Walter Elliot (naturalist)

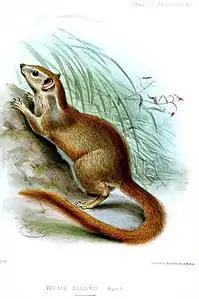
"Anathana ellioti" named after Elliot by George Robert Waterhouse, the genus name is derived from Tamil.

He took an interest in the local zoology and spent considerable time outdoors in his early years in India. He was in correspondence with Charles Darwin and at his request he sent him skins of various domestic birds from India and Burma in 1856. He also collaborated with naturalists in India like Thomas C. Jerdon. He collected specimens of molluscs, beached whales and dolphins and a range of other species which were examined by experts in Britain like Richard Owen. He catalogued the mammals of southern India in the "Madras Journal of Literature and Science" and described several new species of small mammals. The rat species "Golunda ellioti" and the Madras tree-shrew "Anathana ellioti" are named after him. W. T. Blanford wrote to him "[V]ery little work is now done on mammals in India. Everybody has gone into ornithology. So far as I am aware your paper in the Madras journal is the only good account ..." Two species of Indian reptiles are named after him: "Monilesaurus ellioti" and "Uropeltis ellioti".